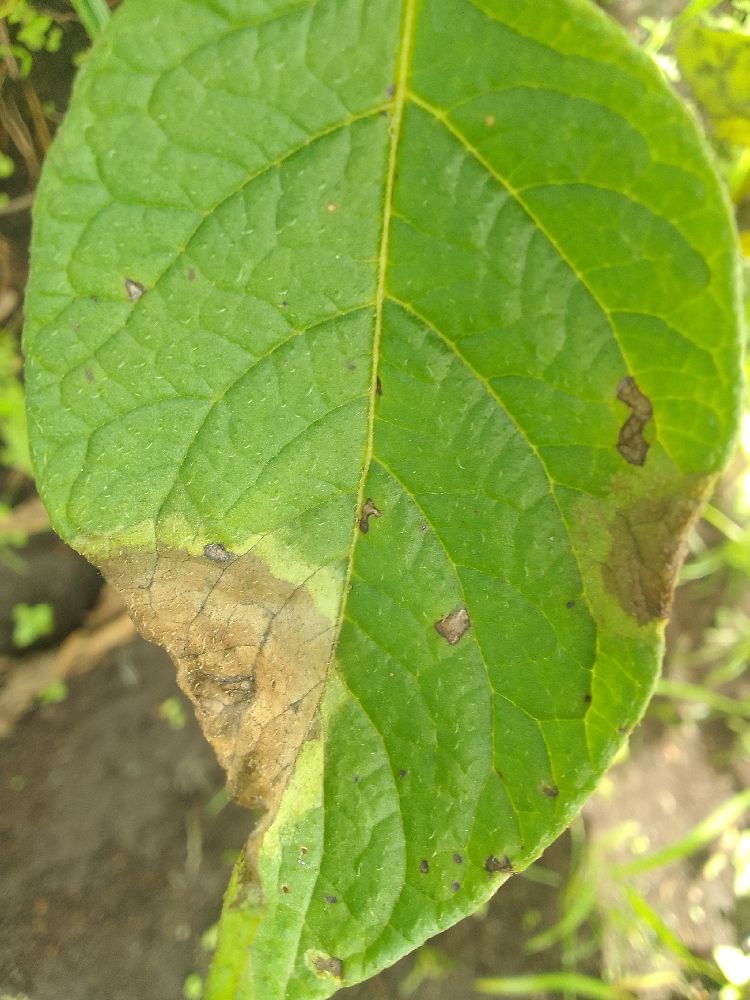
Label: Late blight